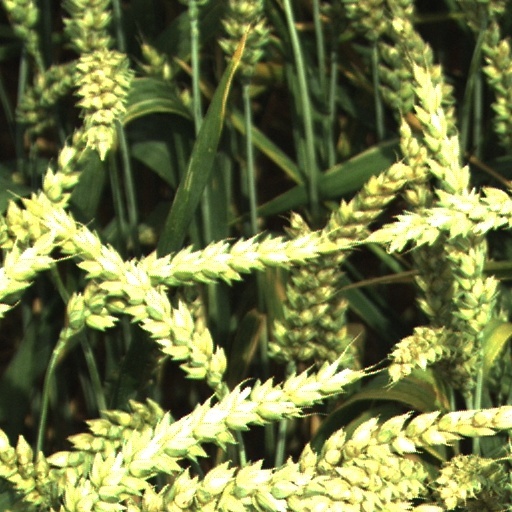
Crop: wheat